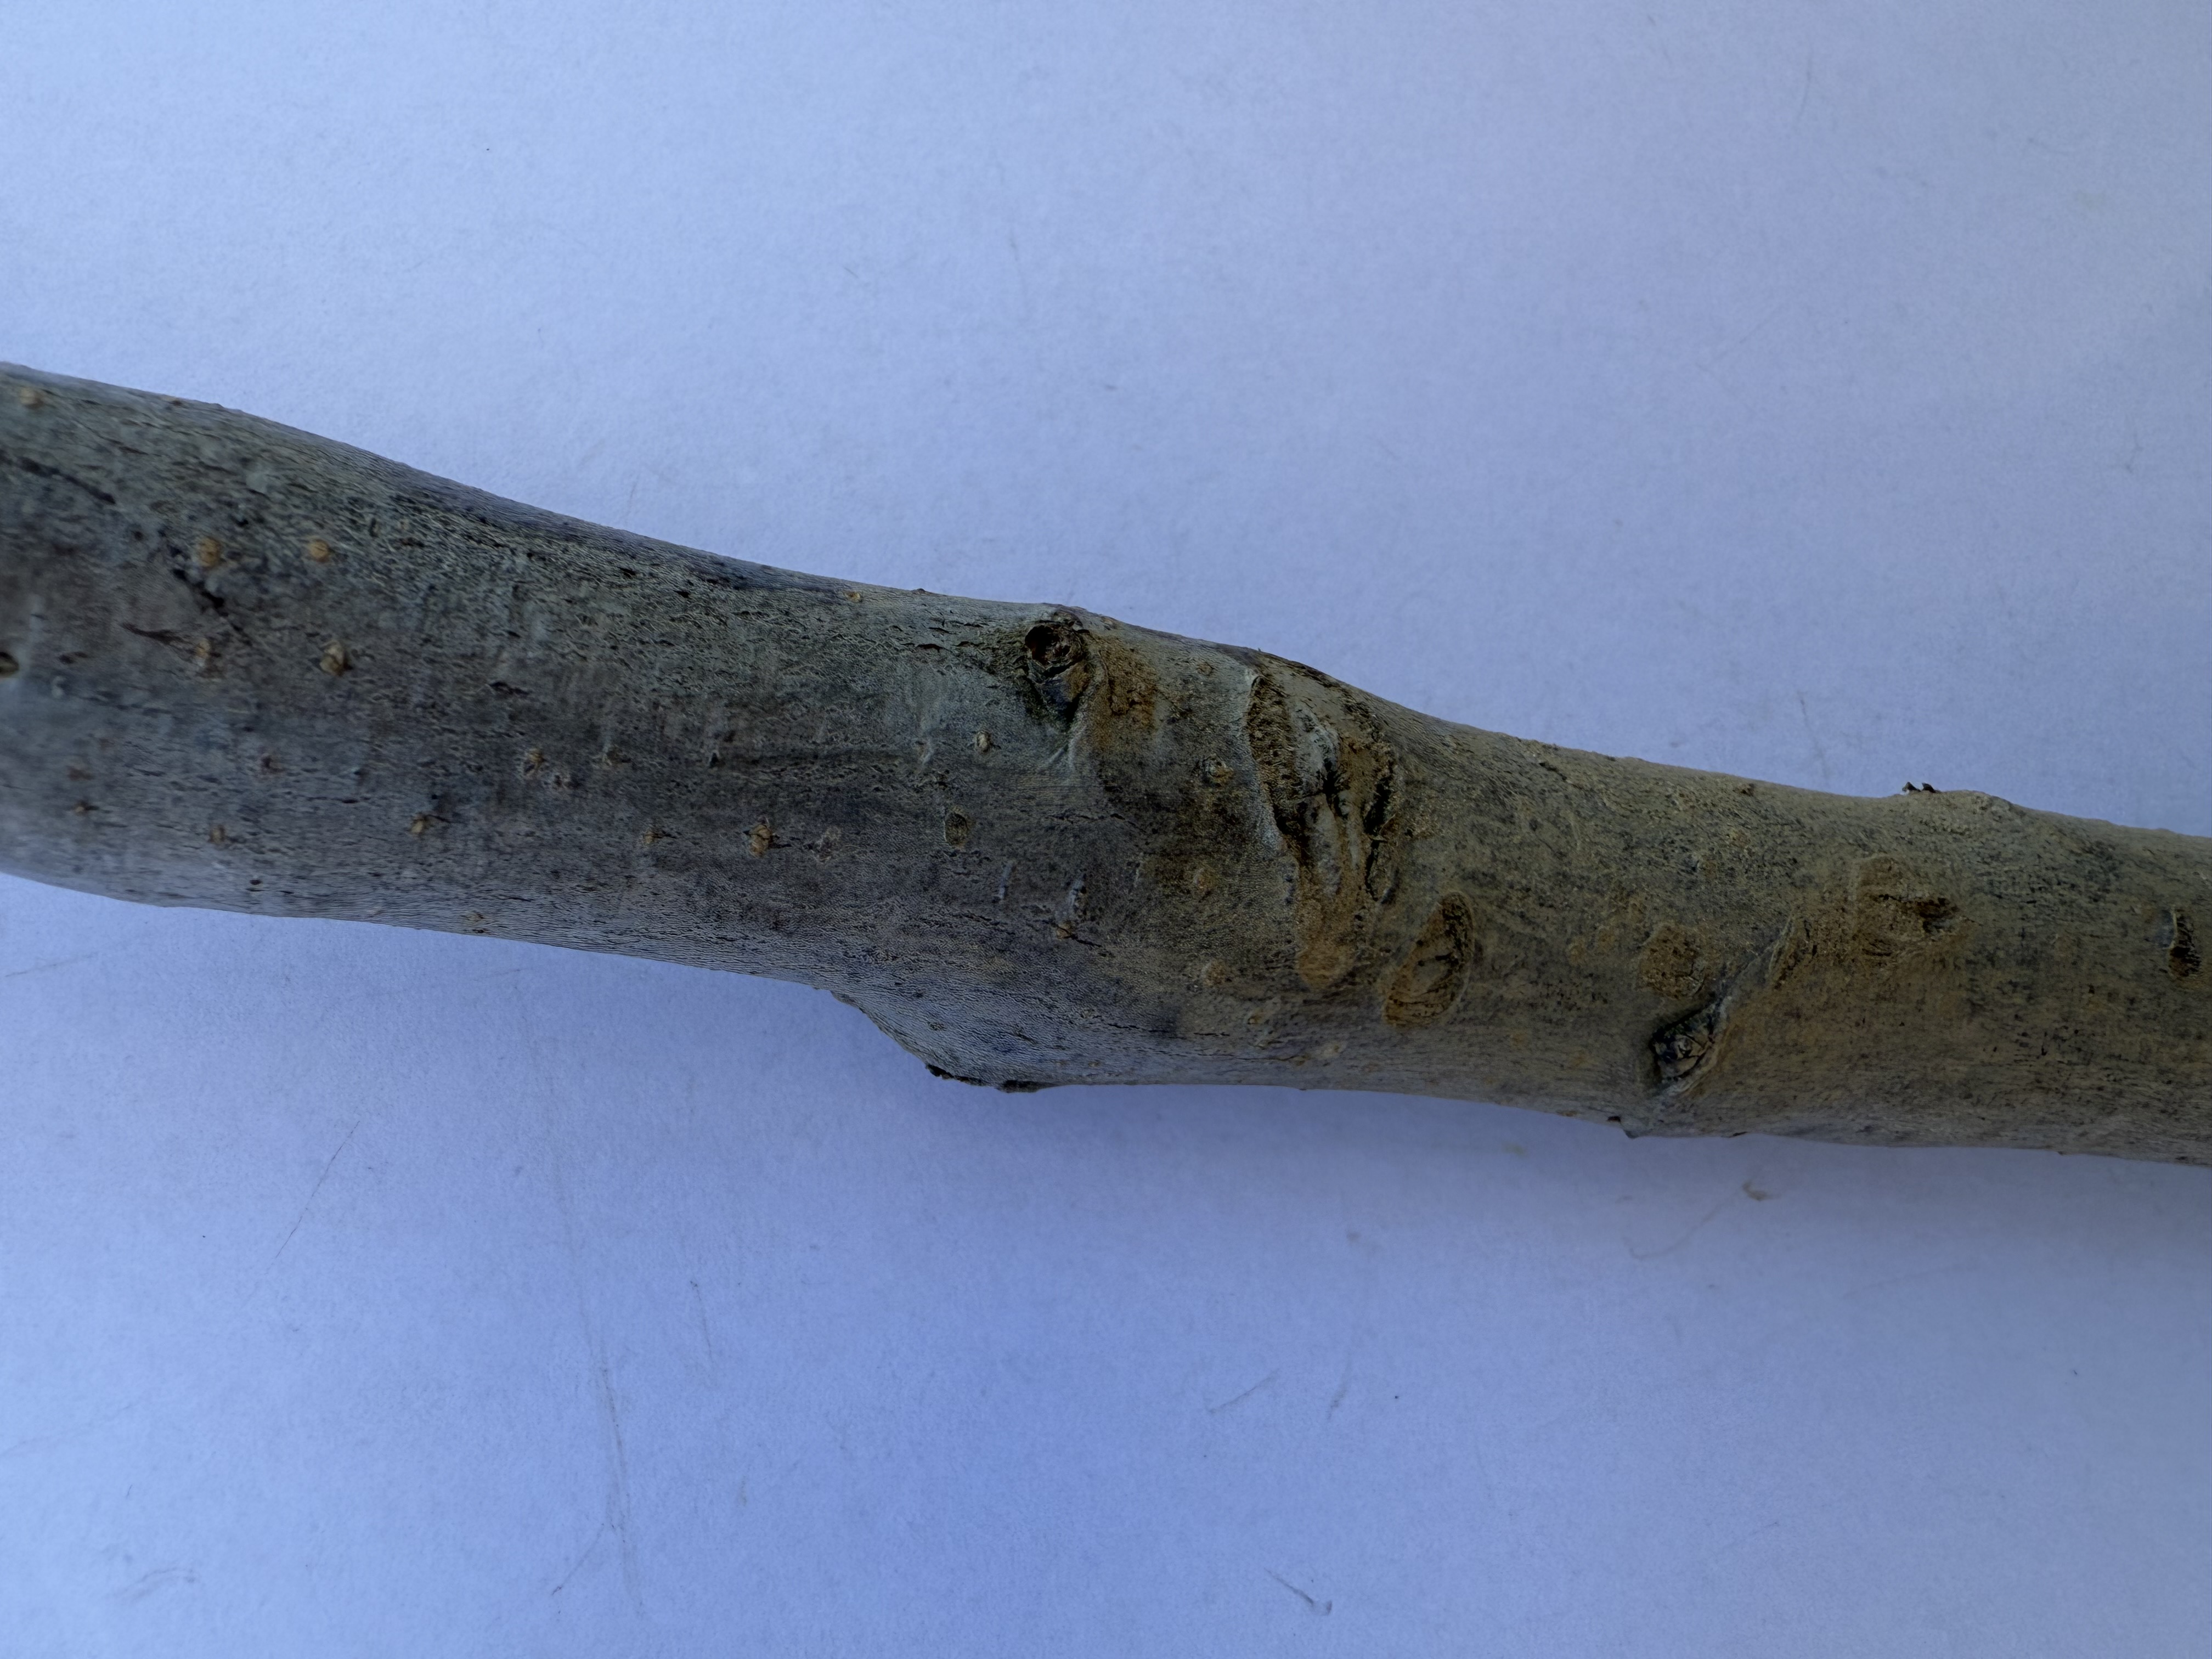
Variety: Starking Apple